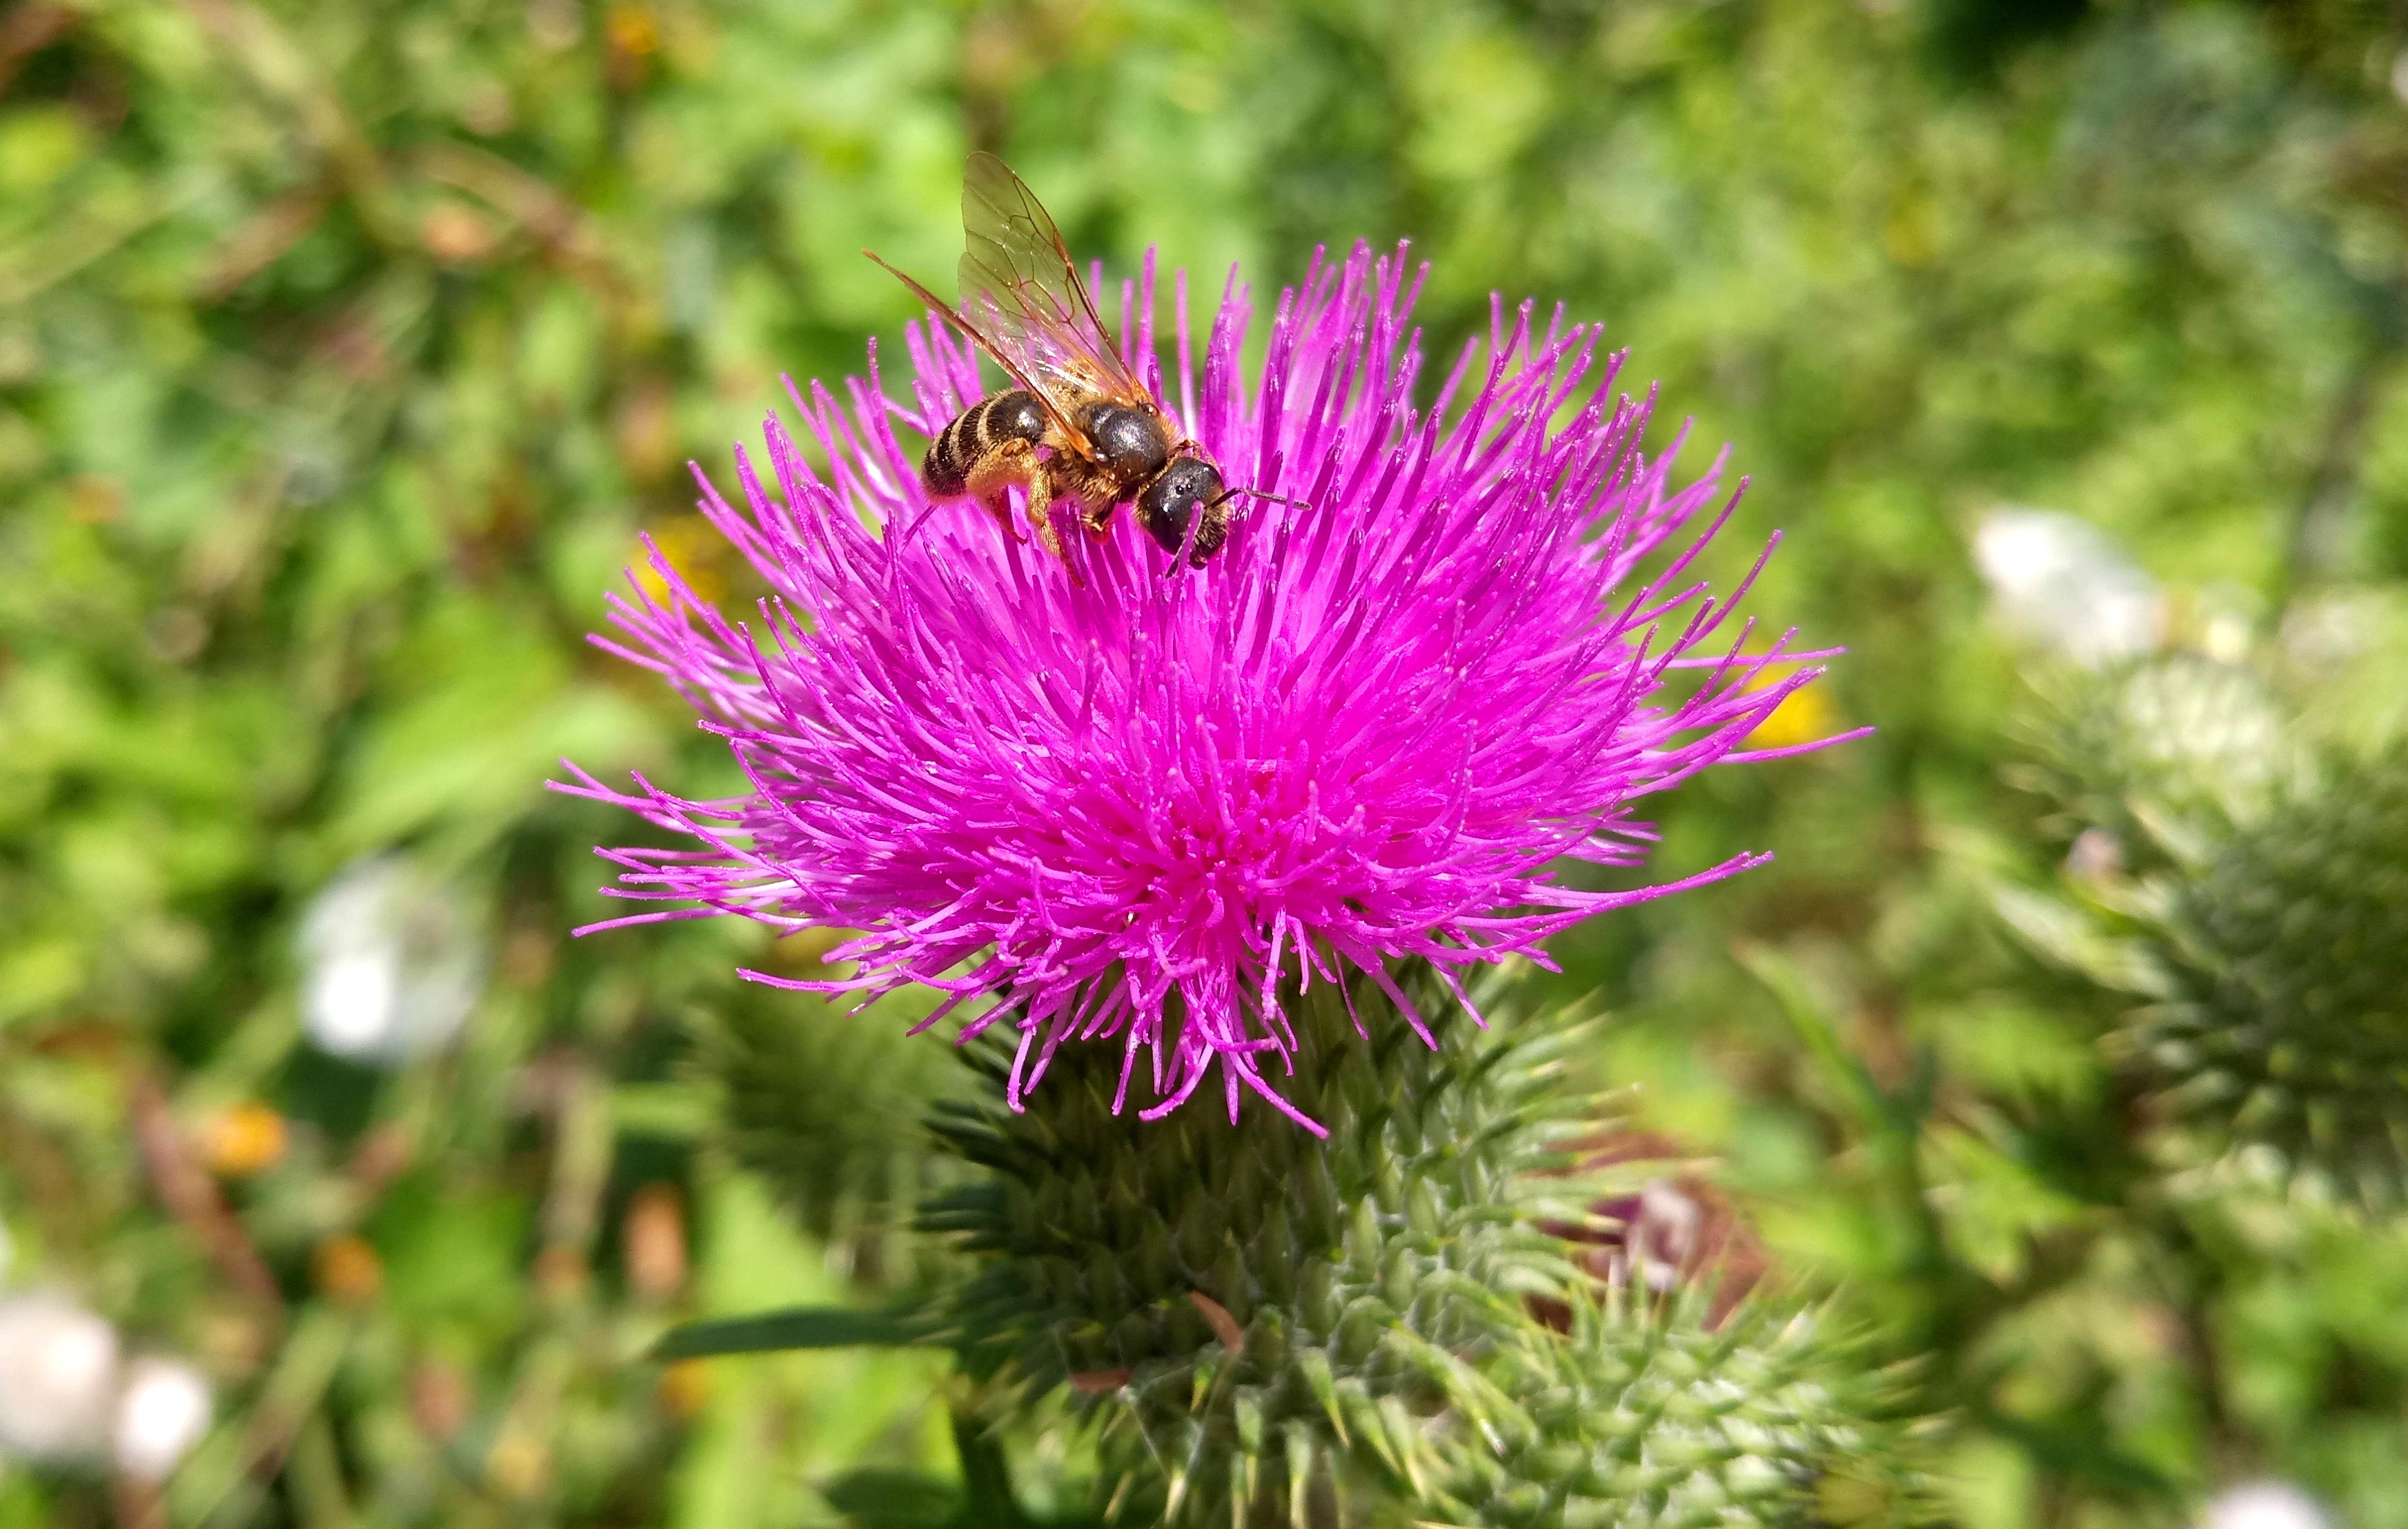
nature, branch, flower, plant, photography, bee, honey, green, flowering plant, European marsh thistle, thistle, Spear thistle, cynara, silybum, artichoke thistle, greater burdock, noxious weed, creeping thistle, burdock, honeybee, wildflower, membrane winged insect, shrub, pollinator, spotted knapweed, daisy family, ironweed, insect, bumblebee, wildlife, pollen, asterales, hoverfly